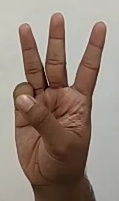
ASL sign: 6